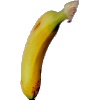
Label: banana_lady_finger